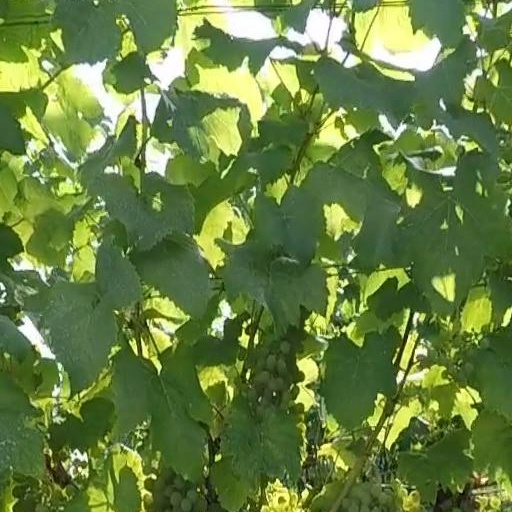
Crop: grape